Rivera

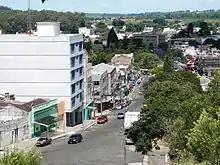
Main street of Rivera

There are regular bus services to Montevideo. A rail service to Tacuarembó has been run intermittently.